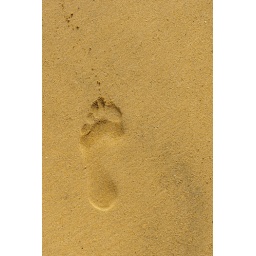
A footprint sets against the sun and the yellow sand of the island